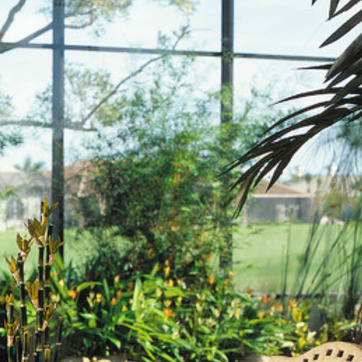
Material: foliage